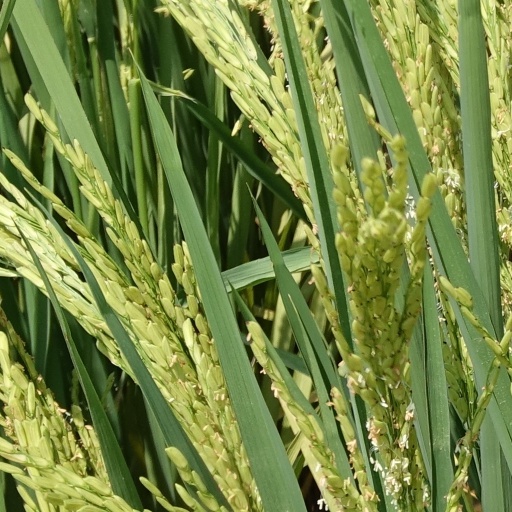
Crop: rice